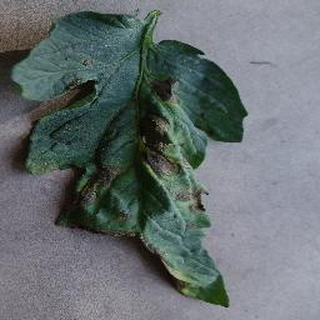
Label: tomato_early_blight